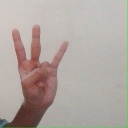
अक्षर: क्ष